The Librarian (TV series)

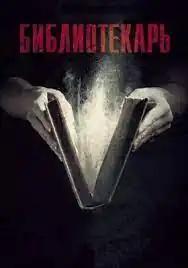

The Librarian is a 2023 Russian television series directed by Igor Tverdokhlebov based on the novel of the same name by Mikhail Elizarov.